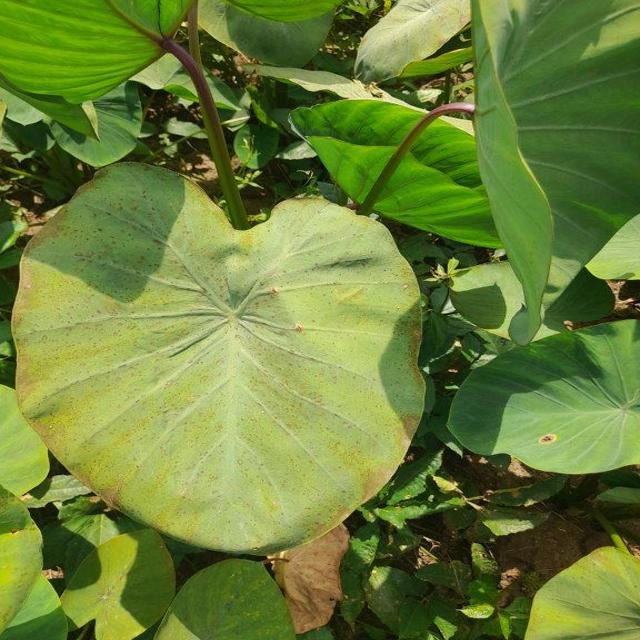
Label: Mid_Blight